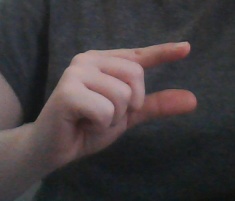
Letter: dal